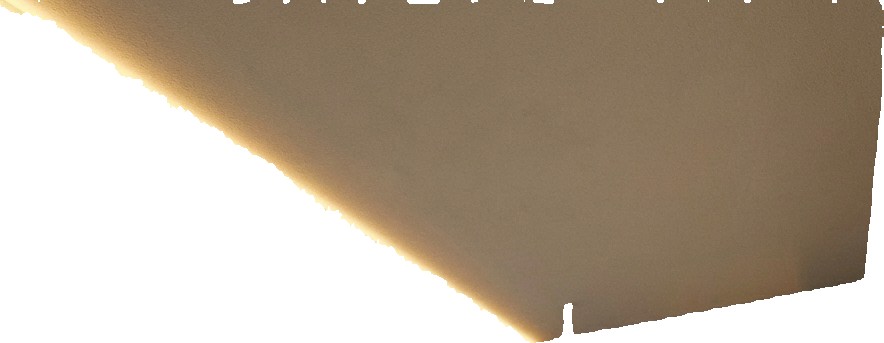
Surface category: ceiling